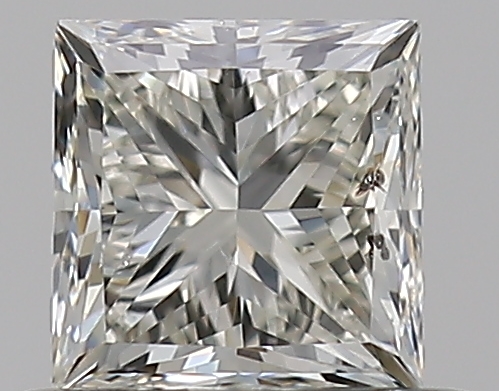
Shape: princess
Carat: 0.5
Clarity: SI1
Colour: K
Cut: VG
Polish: VG
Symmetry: VG
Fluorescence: N
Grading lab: GIA
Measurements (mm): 4.23 x 4.15 x 3.11